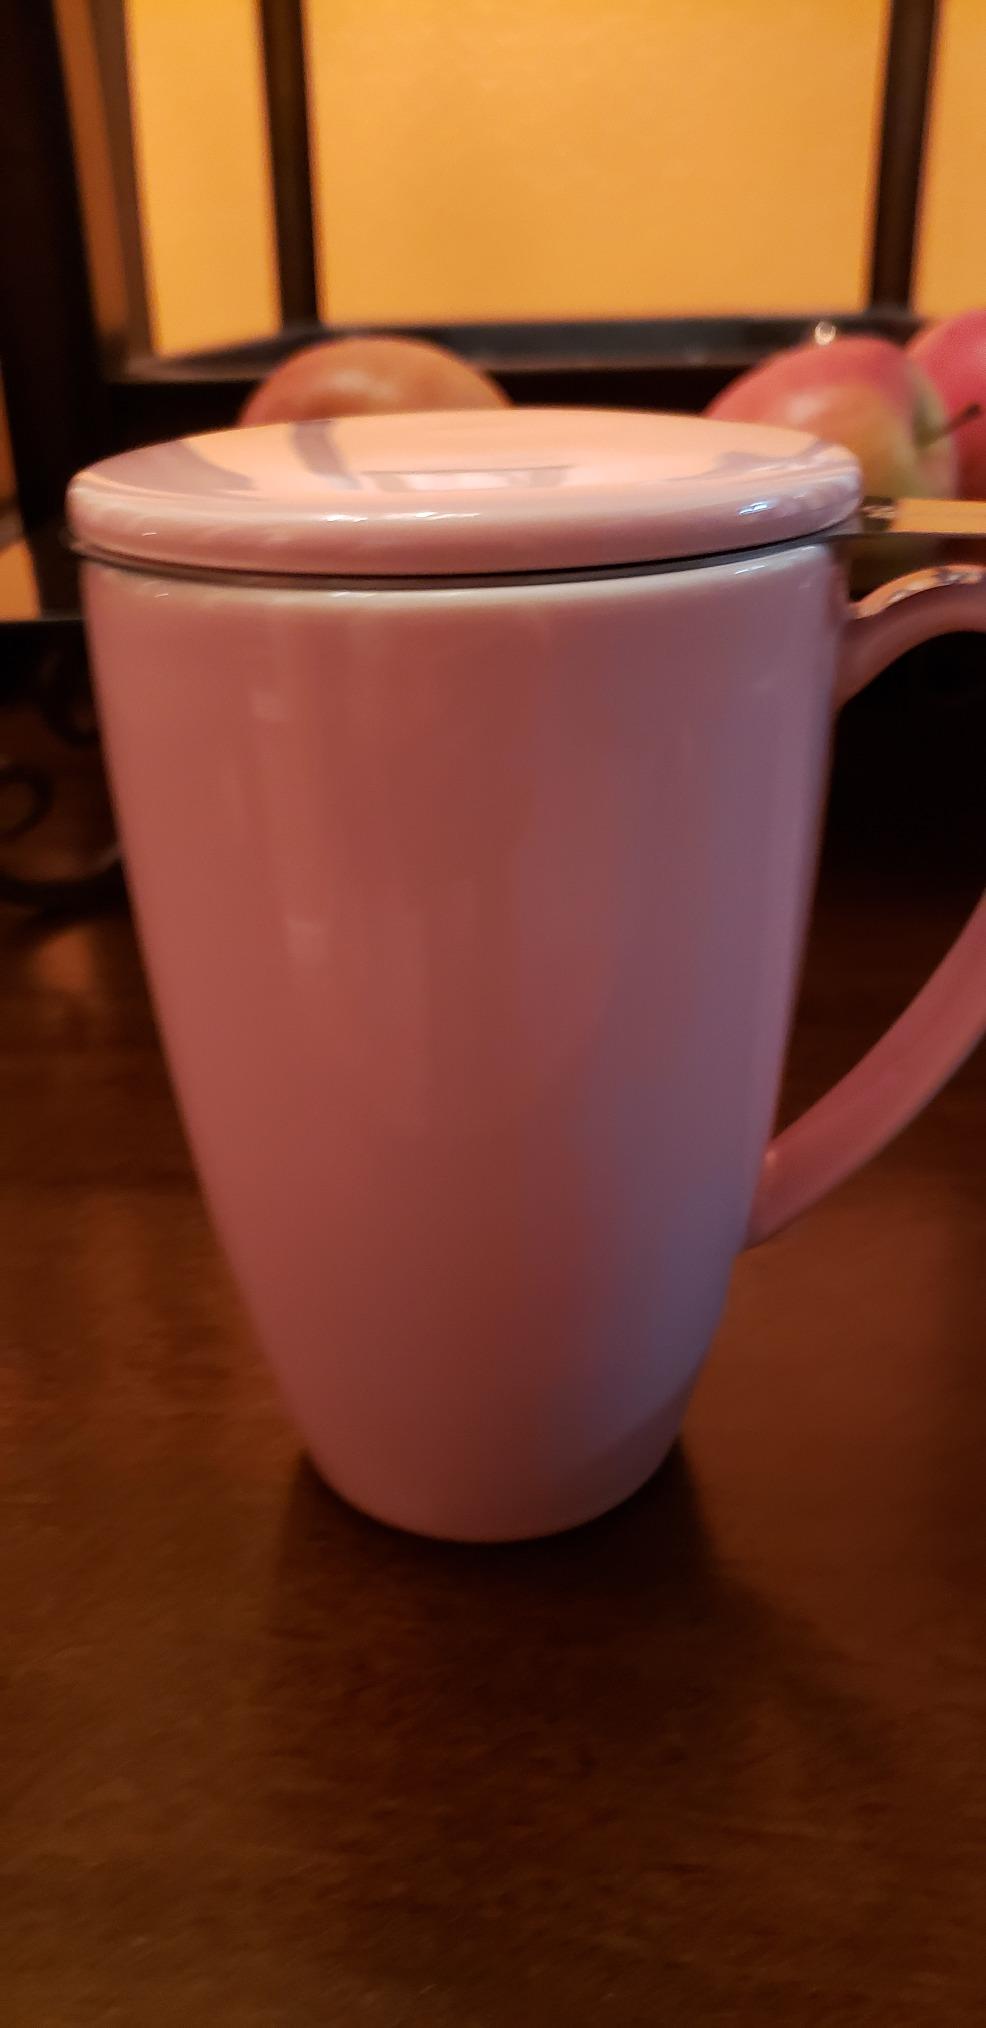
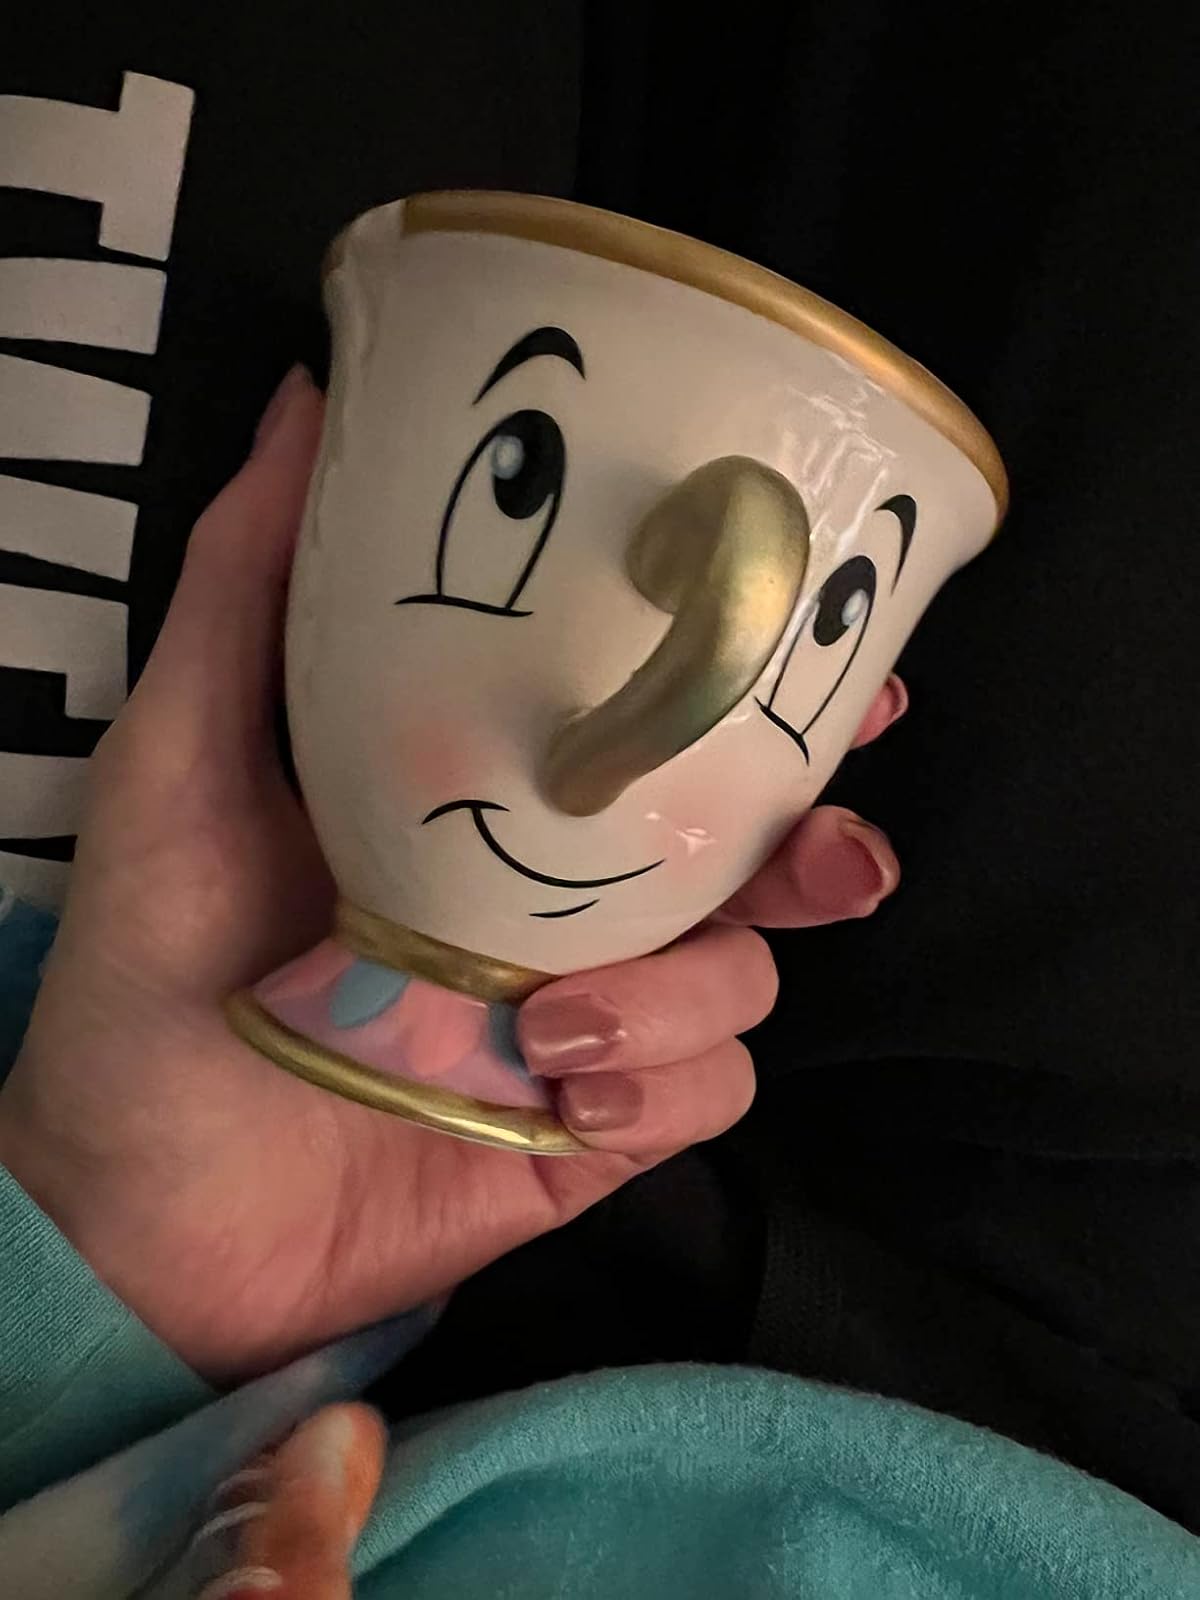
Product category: items_mug
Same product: no